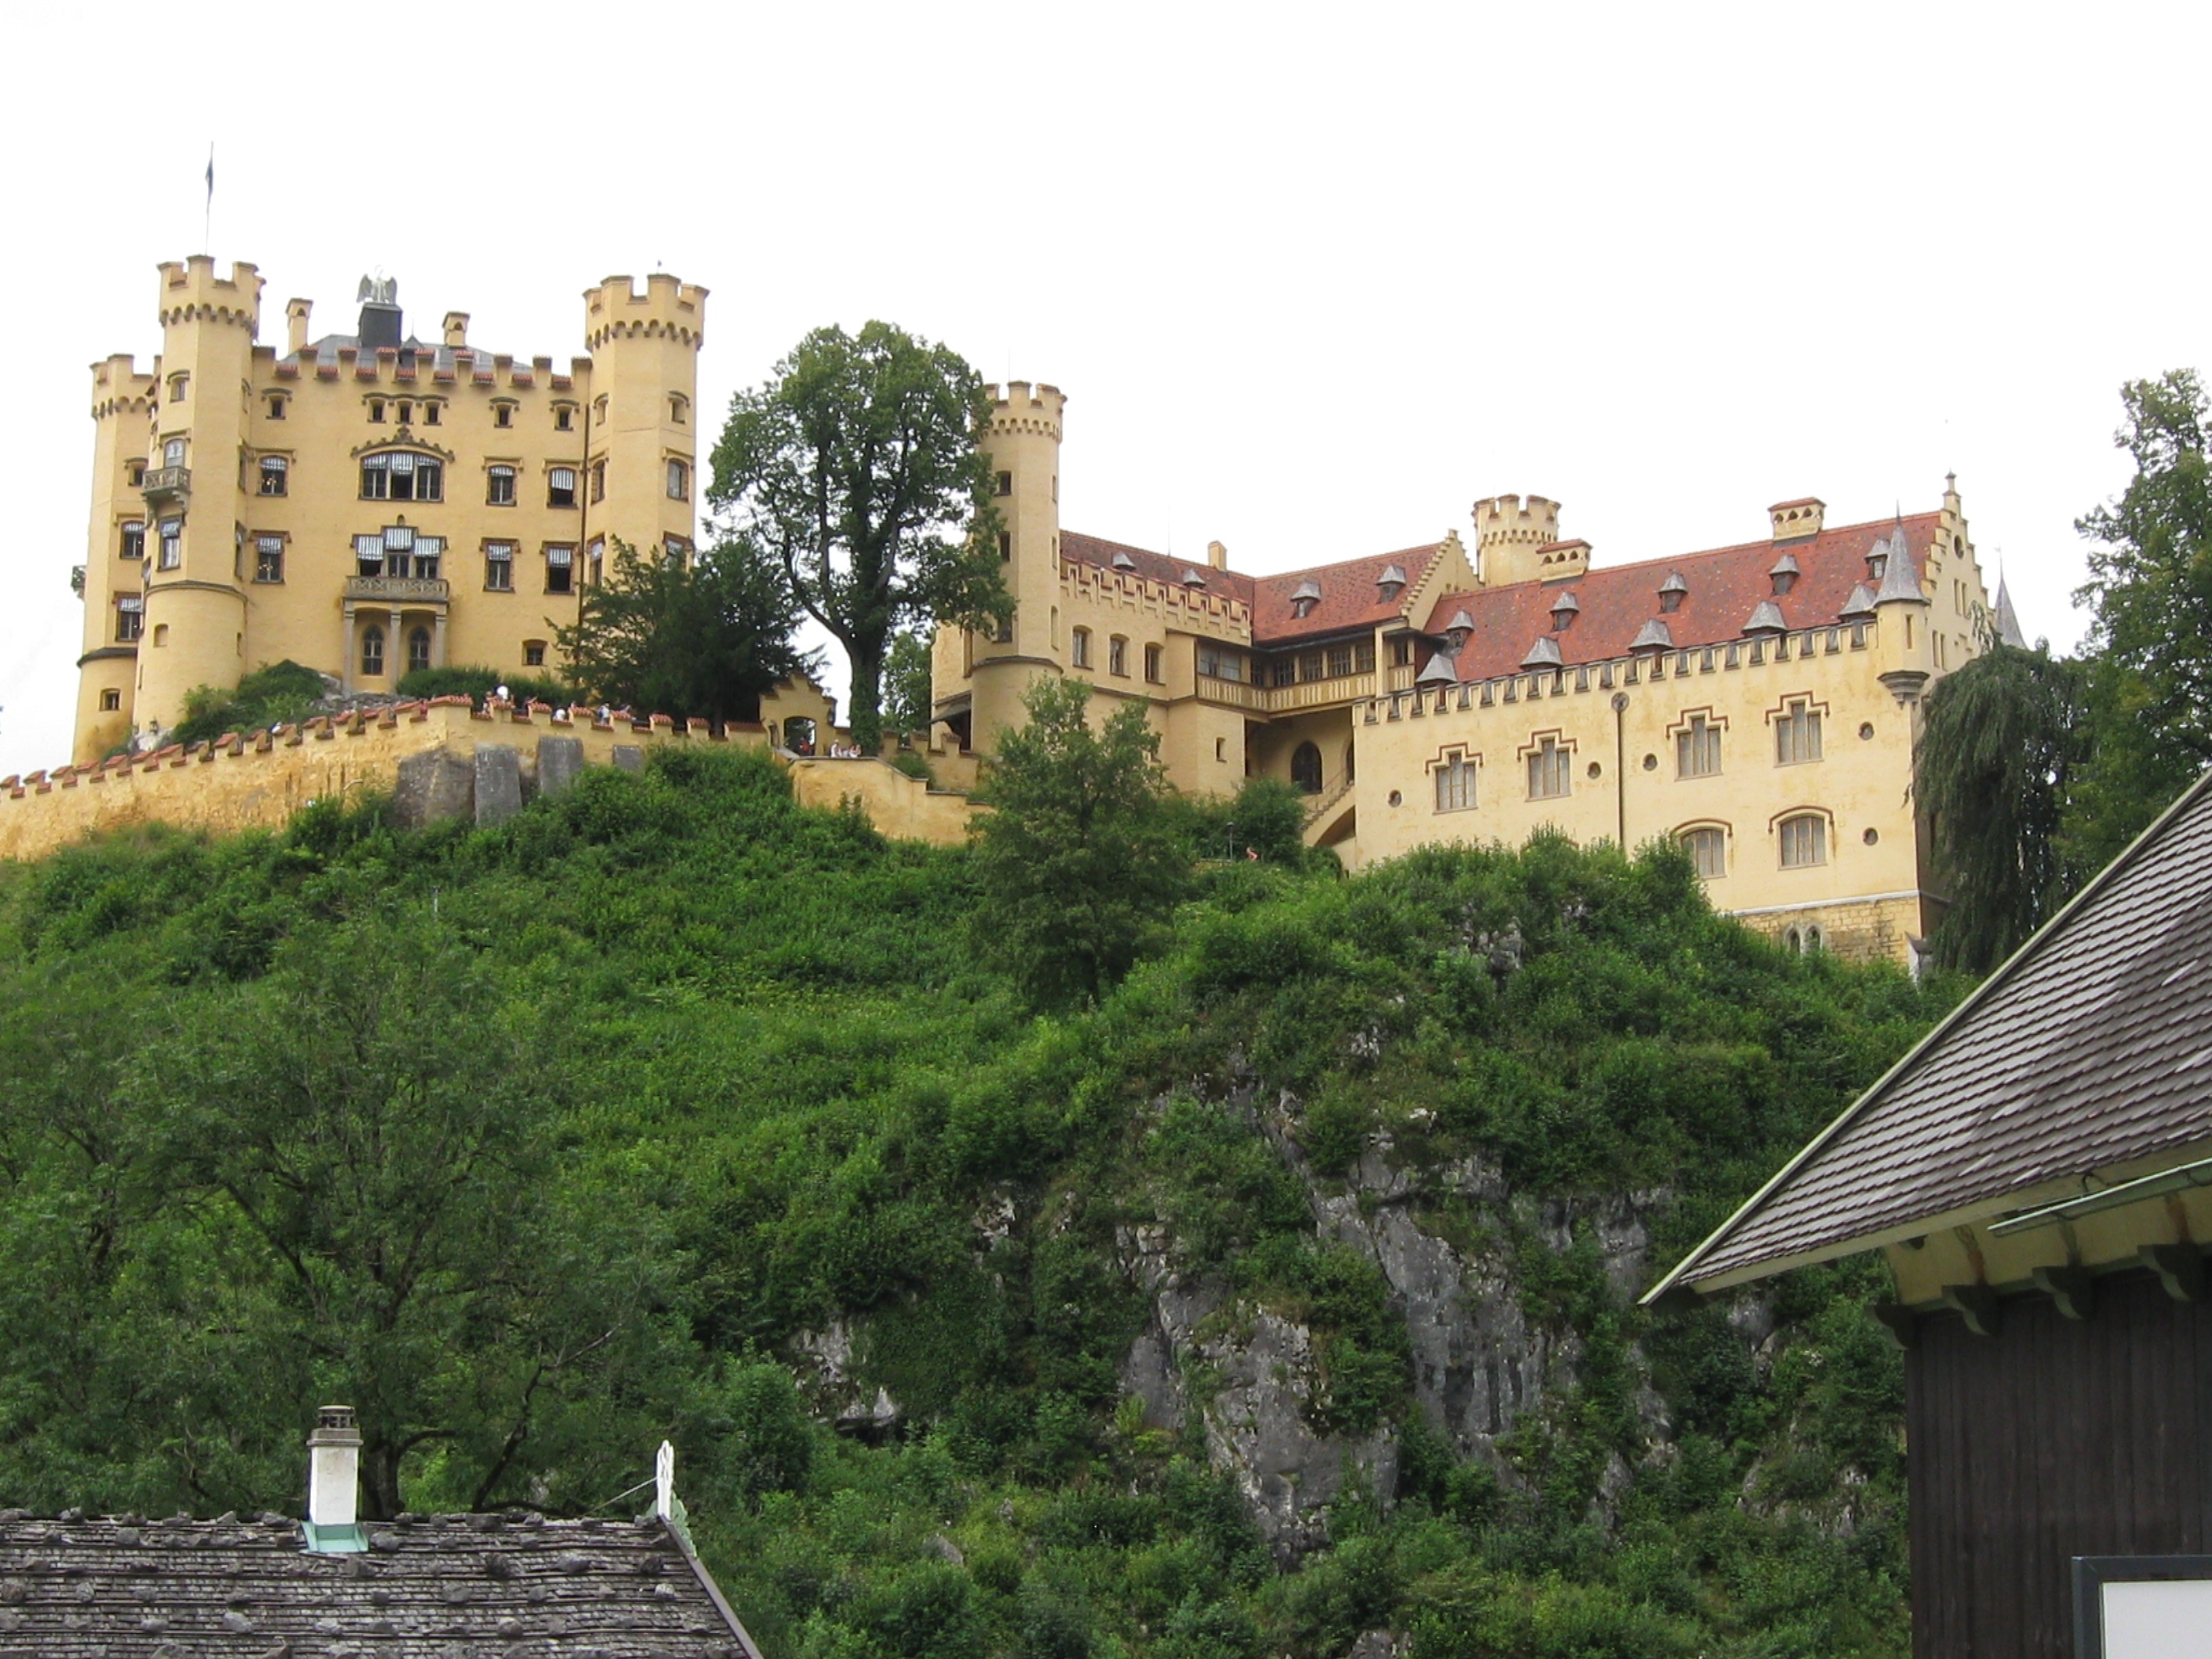
architecture, town, building, chateau, palace, village, europe, castle, landmark, property, tourism, fortress, alps, monastery, germany, bavaria, hohenschwangau, neuschwanstein, estate, ludwig, stately home, historic site, water castle